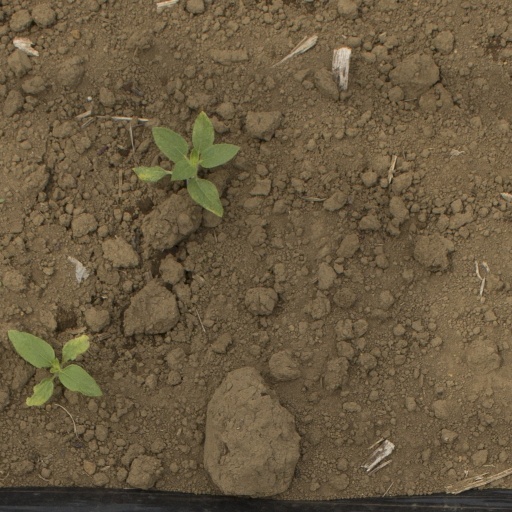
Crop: Jerusalem artichoke